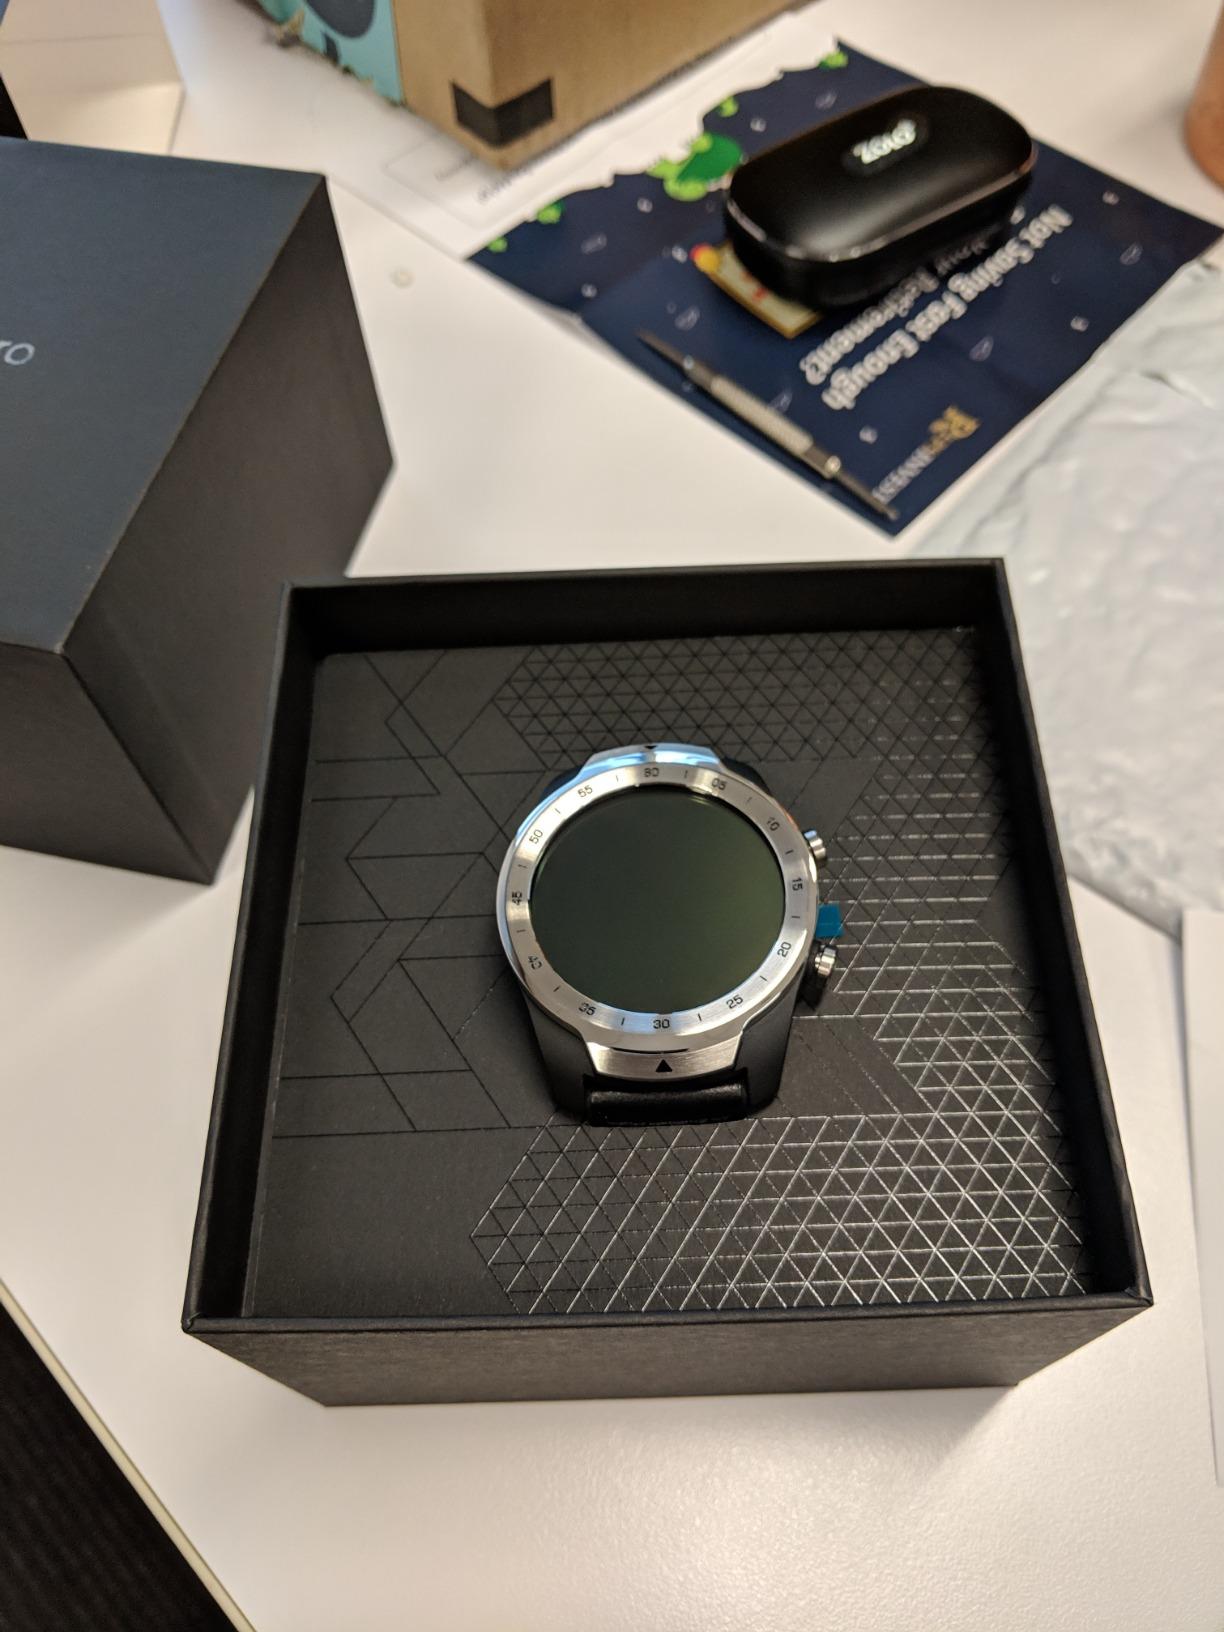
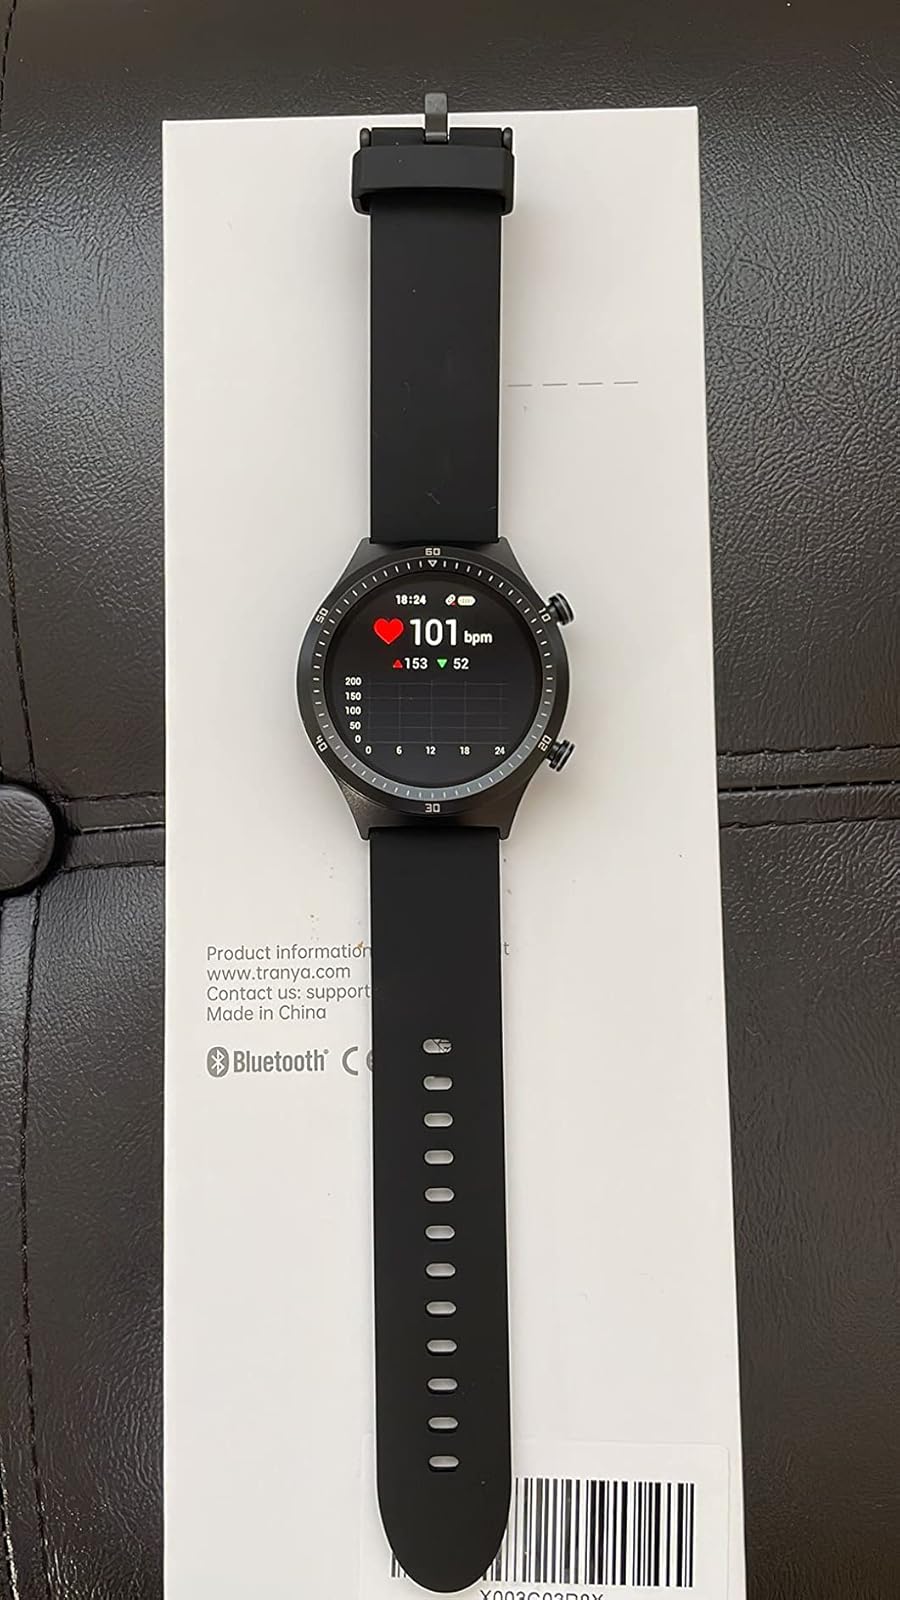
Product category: smartwatch
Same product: no